Vũng Rô Bay incident

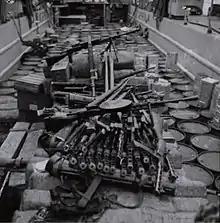
Weapons and munitions captured, 16 February 1965

On 16 February 1965, 1st Lt. James S. Bowers, a United States Army officer flying a MEDEVAC helicopter along the coast of central South Vietnam spotted a naval trawler camouflaged with trees and bushes perpendicular to the shore. Cargo was being unloaded and stacked on the beach at Vung Ro, an isolated bay on the rocky coast. The pilot immediately radioed his sighting to Lieutenant Commander Harvey P. Rodgers, the Senior Advisor to the South Vietnamese 2nd Coastal District headquartered in Nha Trang, who in turn notified the coastal district commander, Lieutenant Commander Ho Van Ky Thoai.